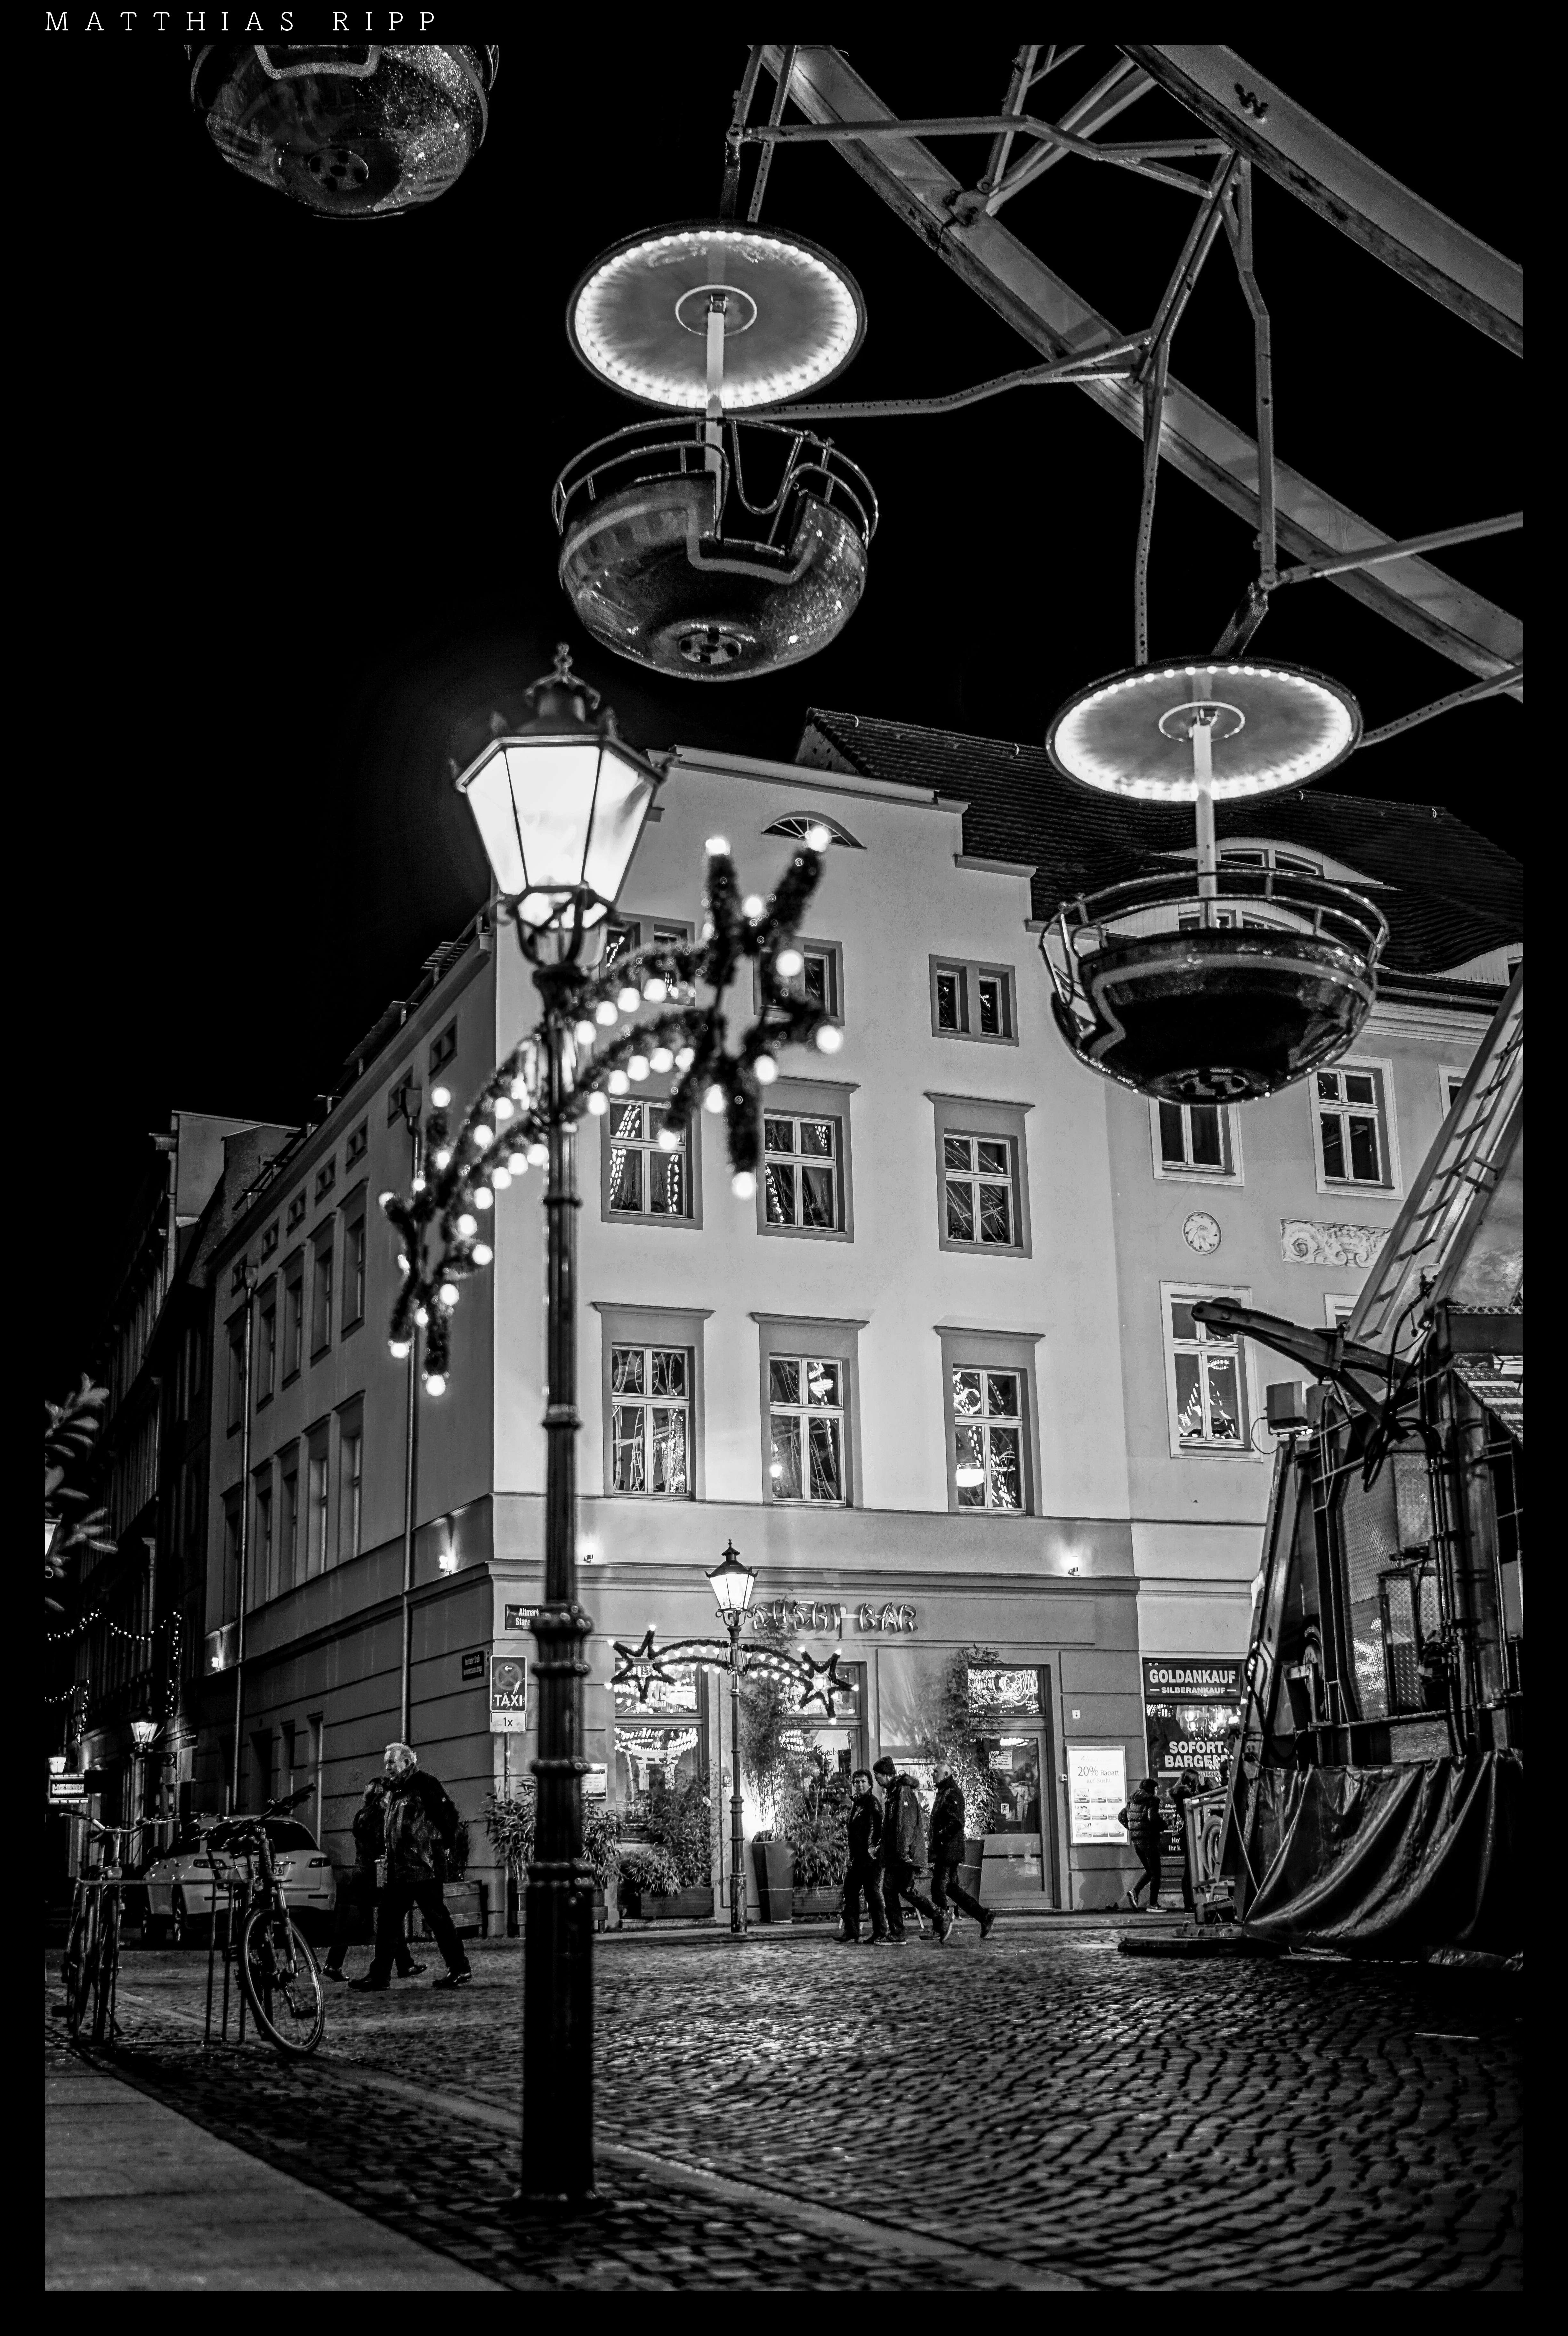
landscape, light, black and white, white, night, photography, wheel, play, city, urban, cityscape, europe, darkness, street light, historic, black, monochrome, lighting, fabric, art, mono, fun, back, 35mm, symmetry, light fixture, europa, germany, deutschland, multi, big, kunst, schwarzweiss, sony, zeiss, distagon, alpha, shape, intervention, spas, cottbus, monochrom, metropolis, 7rii, multifunktional, monochrome photography, film noir